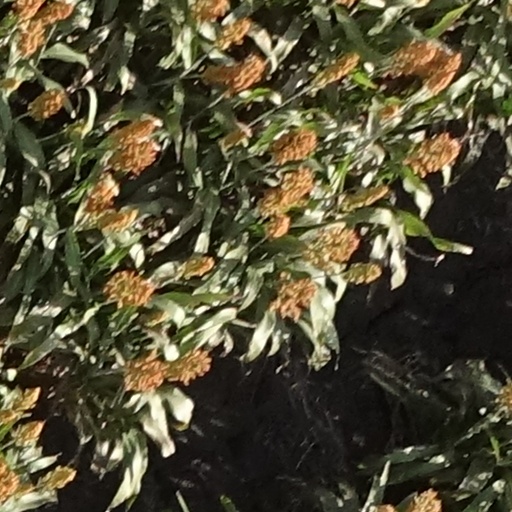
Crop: sorghum